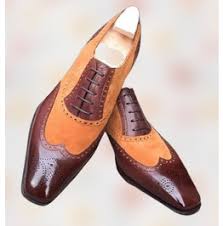
Label: Brogue